Thirteener

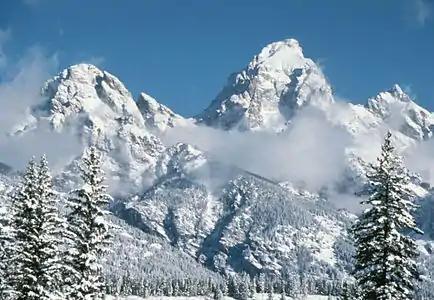
Grand Teton, Wyoming

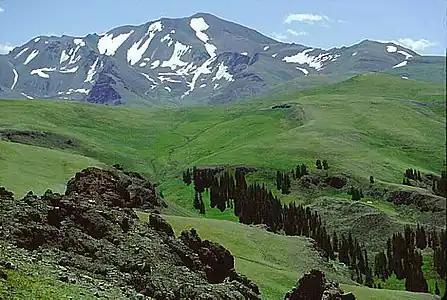
Francs Peak, Wyoming

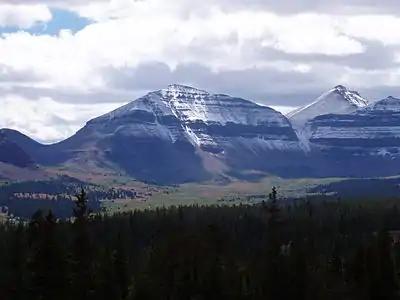
Kings Peak, Utah

Utah has 17 thirteeners with at least 300 ft of prominence, but no fourteeners. All of them are located in the remote Uinta Mountains near the Wyoming border. The highest of the thirteeners are: